The High and the Mighty (film)

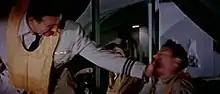
Captain John Sullivan panics and prepares to immediately ditch and Officer Dan Roman slaps him back to his senses

Dan's experience tells him that their luck would be better trying to make land than ditching in rough seas at night. Sullivan panics and prepares to ditch immediately, but Dan slaps him back to his senses. Thinking clearly again, Sullivan decides against ditching. As the airliner approaches rain-swept, night time San Francisco at a perilously low altitude, the airport prepares for an emergency instrument landing. The airliner narrowly surmounts the city's hills and breaks out of the clouds with the runway lights dead ahead, guiding them to a safe landing. As the passengers disembark, Garfield watches their reactions as they are harried by reporters. After the tumult dies down, he joins the aircrew inspecting their damaged engine and informs Dan that only 30 gallons of fuel remained in their tanks. Dan acknowledges the gamble they took and walks away, limping and whistling into the night. "So long ... you ancient pelican", Garfield mutters to himself.